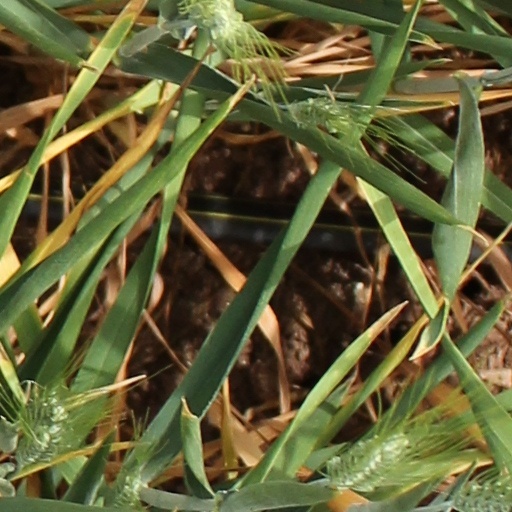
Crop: wheat